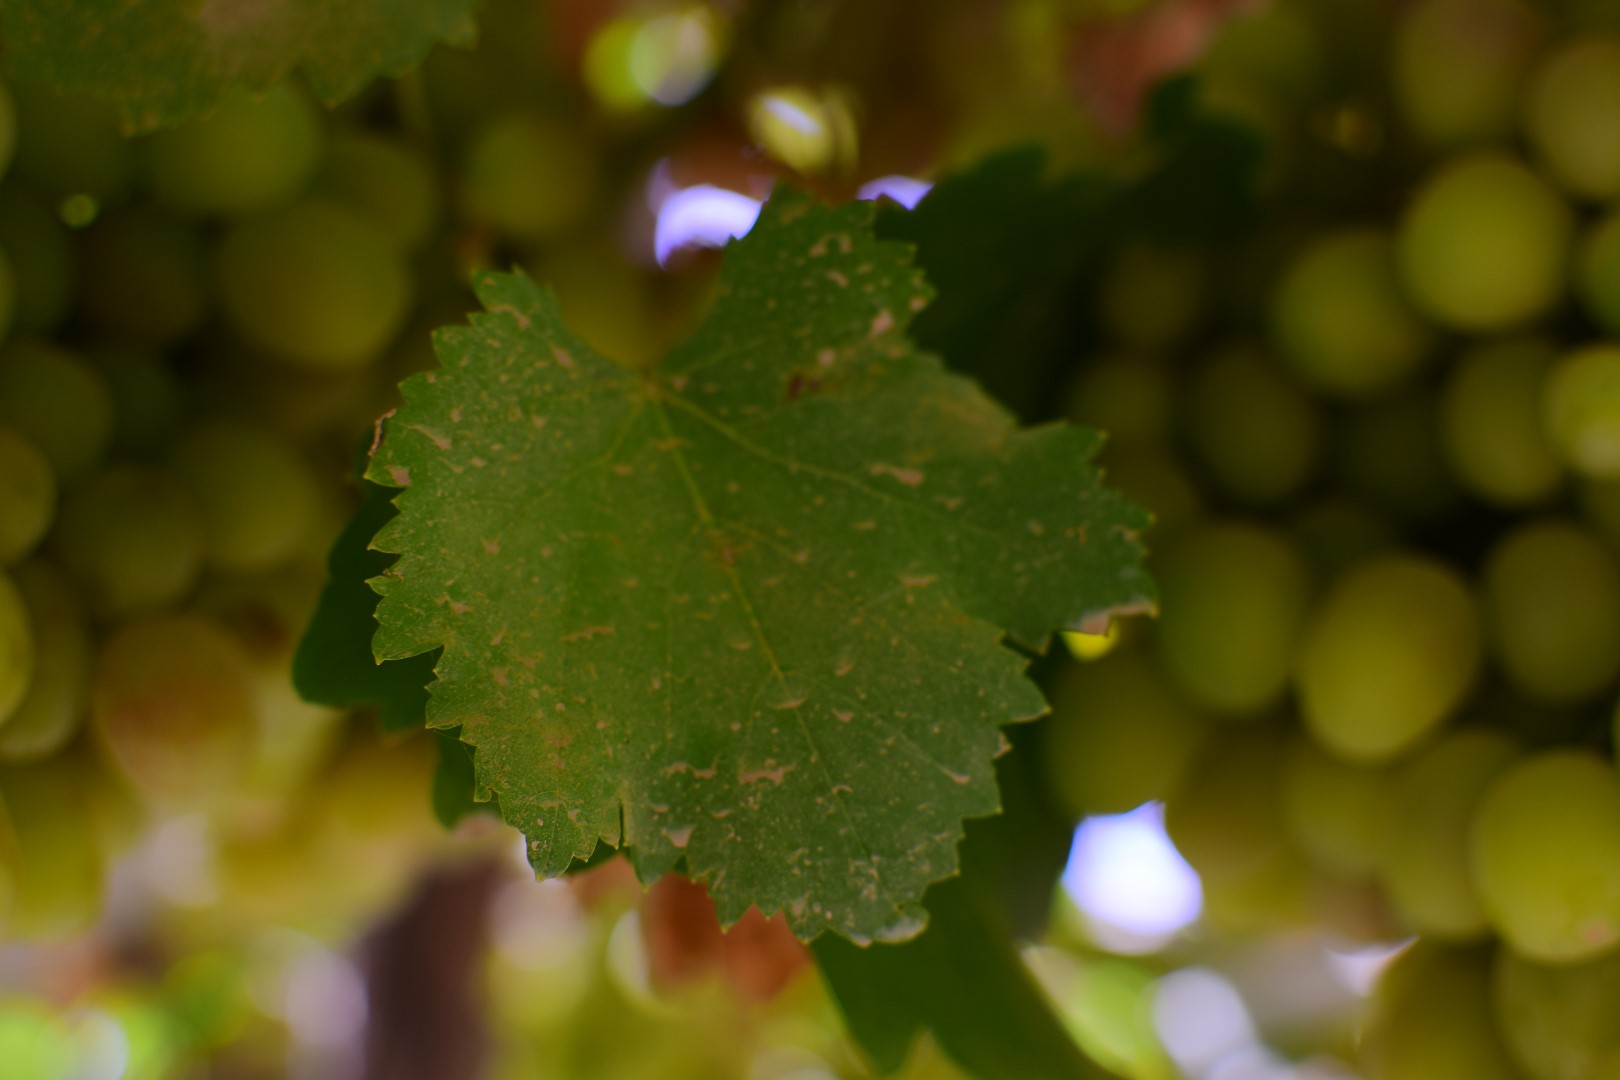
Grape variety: Kamali